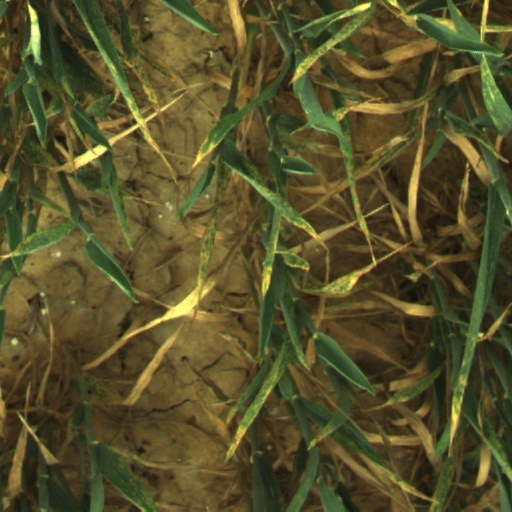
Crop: wheat